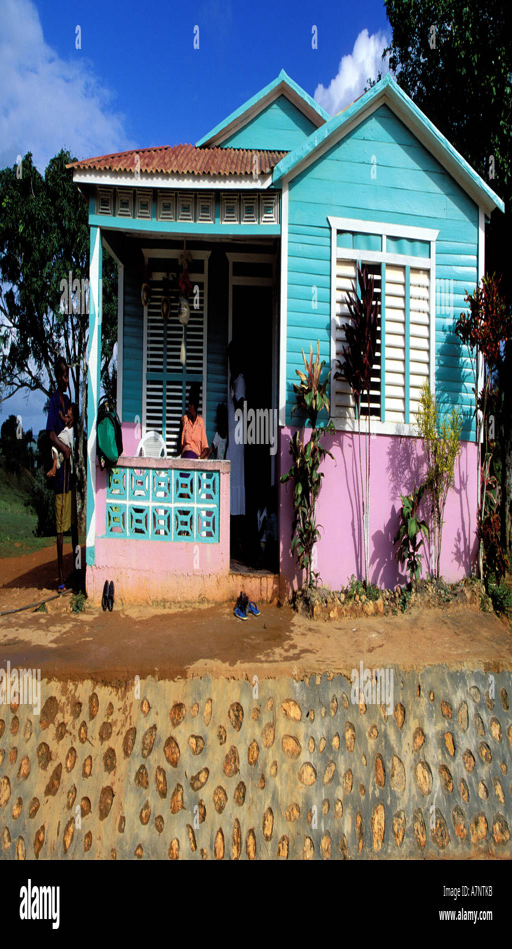
typical house in the mountains